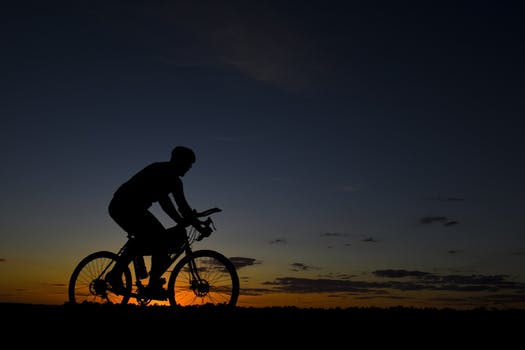
Label: No Watermark